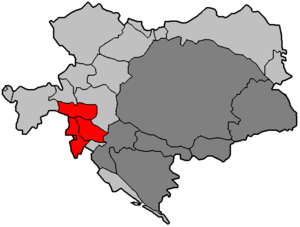
Le royaume d'Illyrie est un État européen de la première moitié du XIXᵉ siècle dépendant de l’empire d'Autriche. Il a été créé par la cour autrichienne en 1814, pour remplacer les Provinces illyriennes suite à la désagrégation de l'Empire français de Napoléon. Son centre administratif était la ville de Laibach.